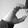
ASL letter: C